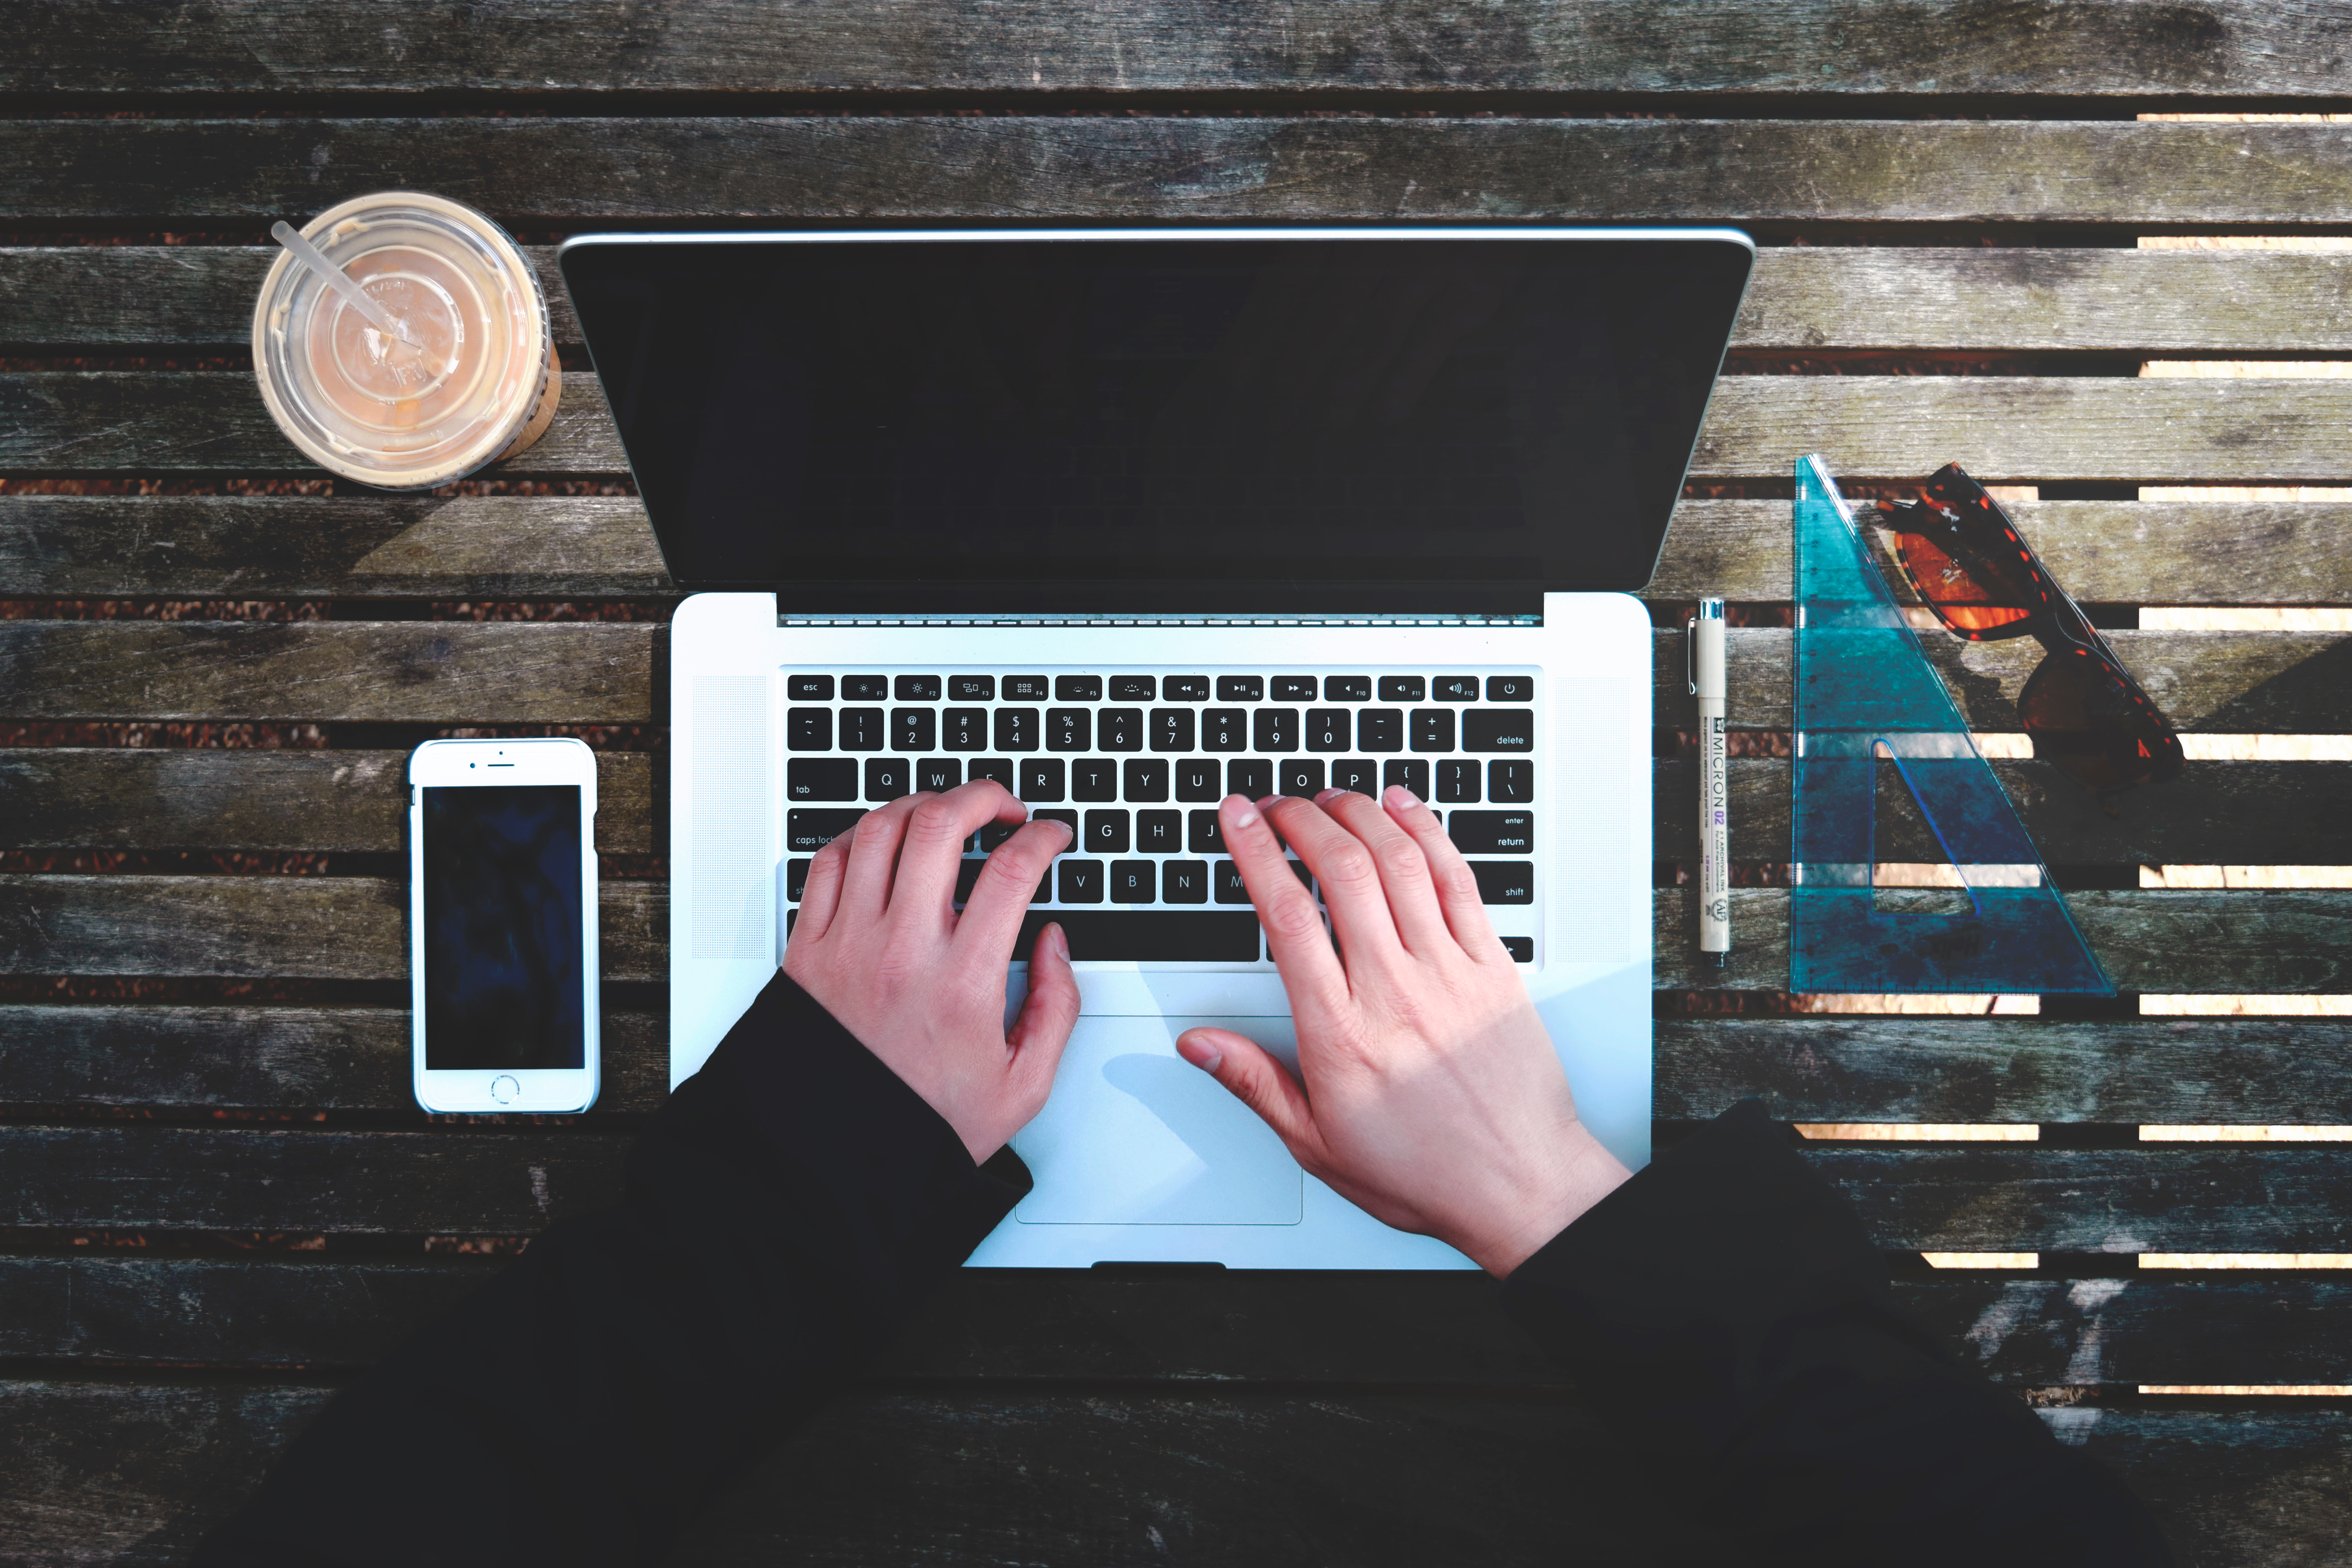
laptop, macbook, working, technology, guitar, color, piano, black, musical instrument, flatlay, design, iced coffee, string instrument, electronic instrument